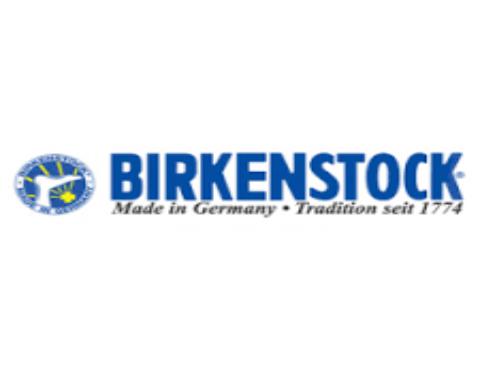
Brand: Birkenstock
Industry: Clothes